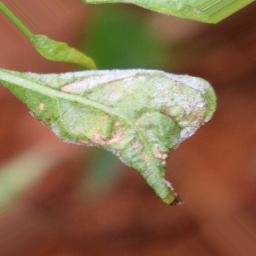
Label: powdery mildew